Frank Laver

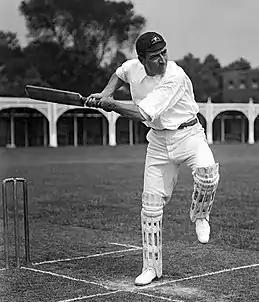
Frank Laver c. 1905

In the 1905 tour of England, Laver was appointed player-manager by the Australian Board of Control, and finished second in the bowling averages, taking 115 wickets at an average of 18.19. Pollard described him as "a cricketer of character and perception, [who] could encourage aspiring players to great heights." He was again appointed player-manager for the 1909 tour of England. At the end of the tour Laver refused to produce his records of the trip, insisting that he kept books only for the players' benefit.